Klaus Ring

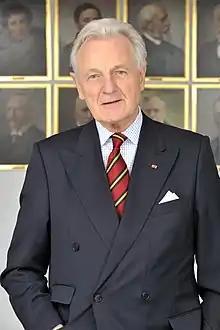
Prof. Dr. Klaus Ring in front of the Presidential Gallery of the Polytechnische Gesellschaft e. V. (Photo: Stefan Krutsch / Stiftung Polytechnische Gesellschaft Frankfuzt am Main).

Klaus Ring (born 25 February 1934) is a German microbiologist who served as president of the Goethe University Frankfurt from 1986 to 1994.